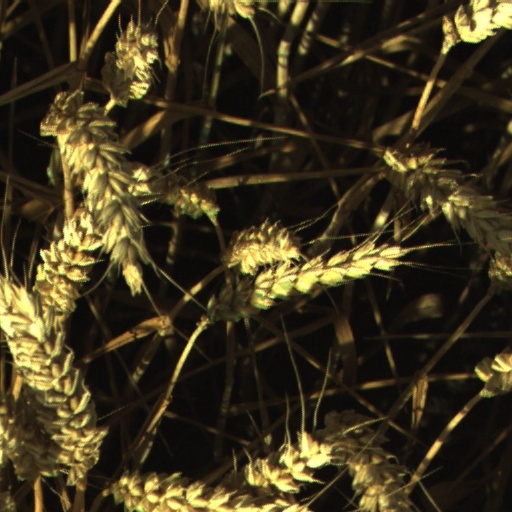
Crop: wheat